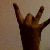
The image shows a hand gesture representing the number 8 in Indian Sign Language.